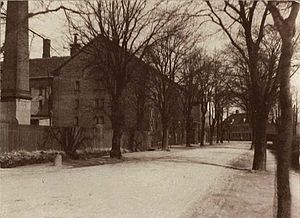
Aldersro Bryggeri
Aldersro Bryggeris bygninger ca. 1910. Bortset fra skorstenen og senere tilbygninger eksisterer anlægget stadig
Aldersro Bryggeri blev grundlagt 1860 af George Owen efter planer af faderen, fabrikant Joseph Owen, på ejendommen Aldersro i krydset mellem Jagtvej og Lyngbyvej. Bryggeriet var forfulgt af flere uheld, bl.a. sammenstyrtning af lagerkældrene. Selskabet blev opløst i 1869, hvorefter bryggeriet blev overtaget af firmaet Joseph Owen & Sønner ved George Owen. I 1874 døde George, og broderen Frederick Owen tog over indtil 1884, hvor det indgik i Marstrands Bryggerier.